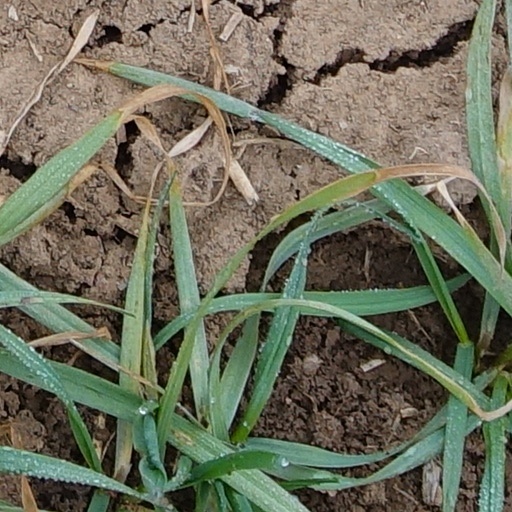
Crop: wheat